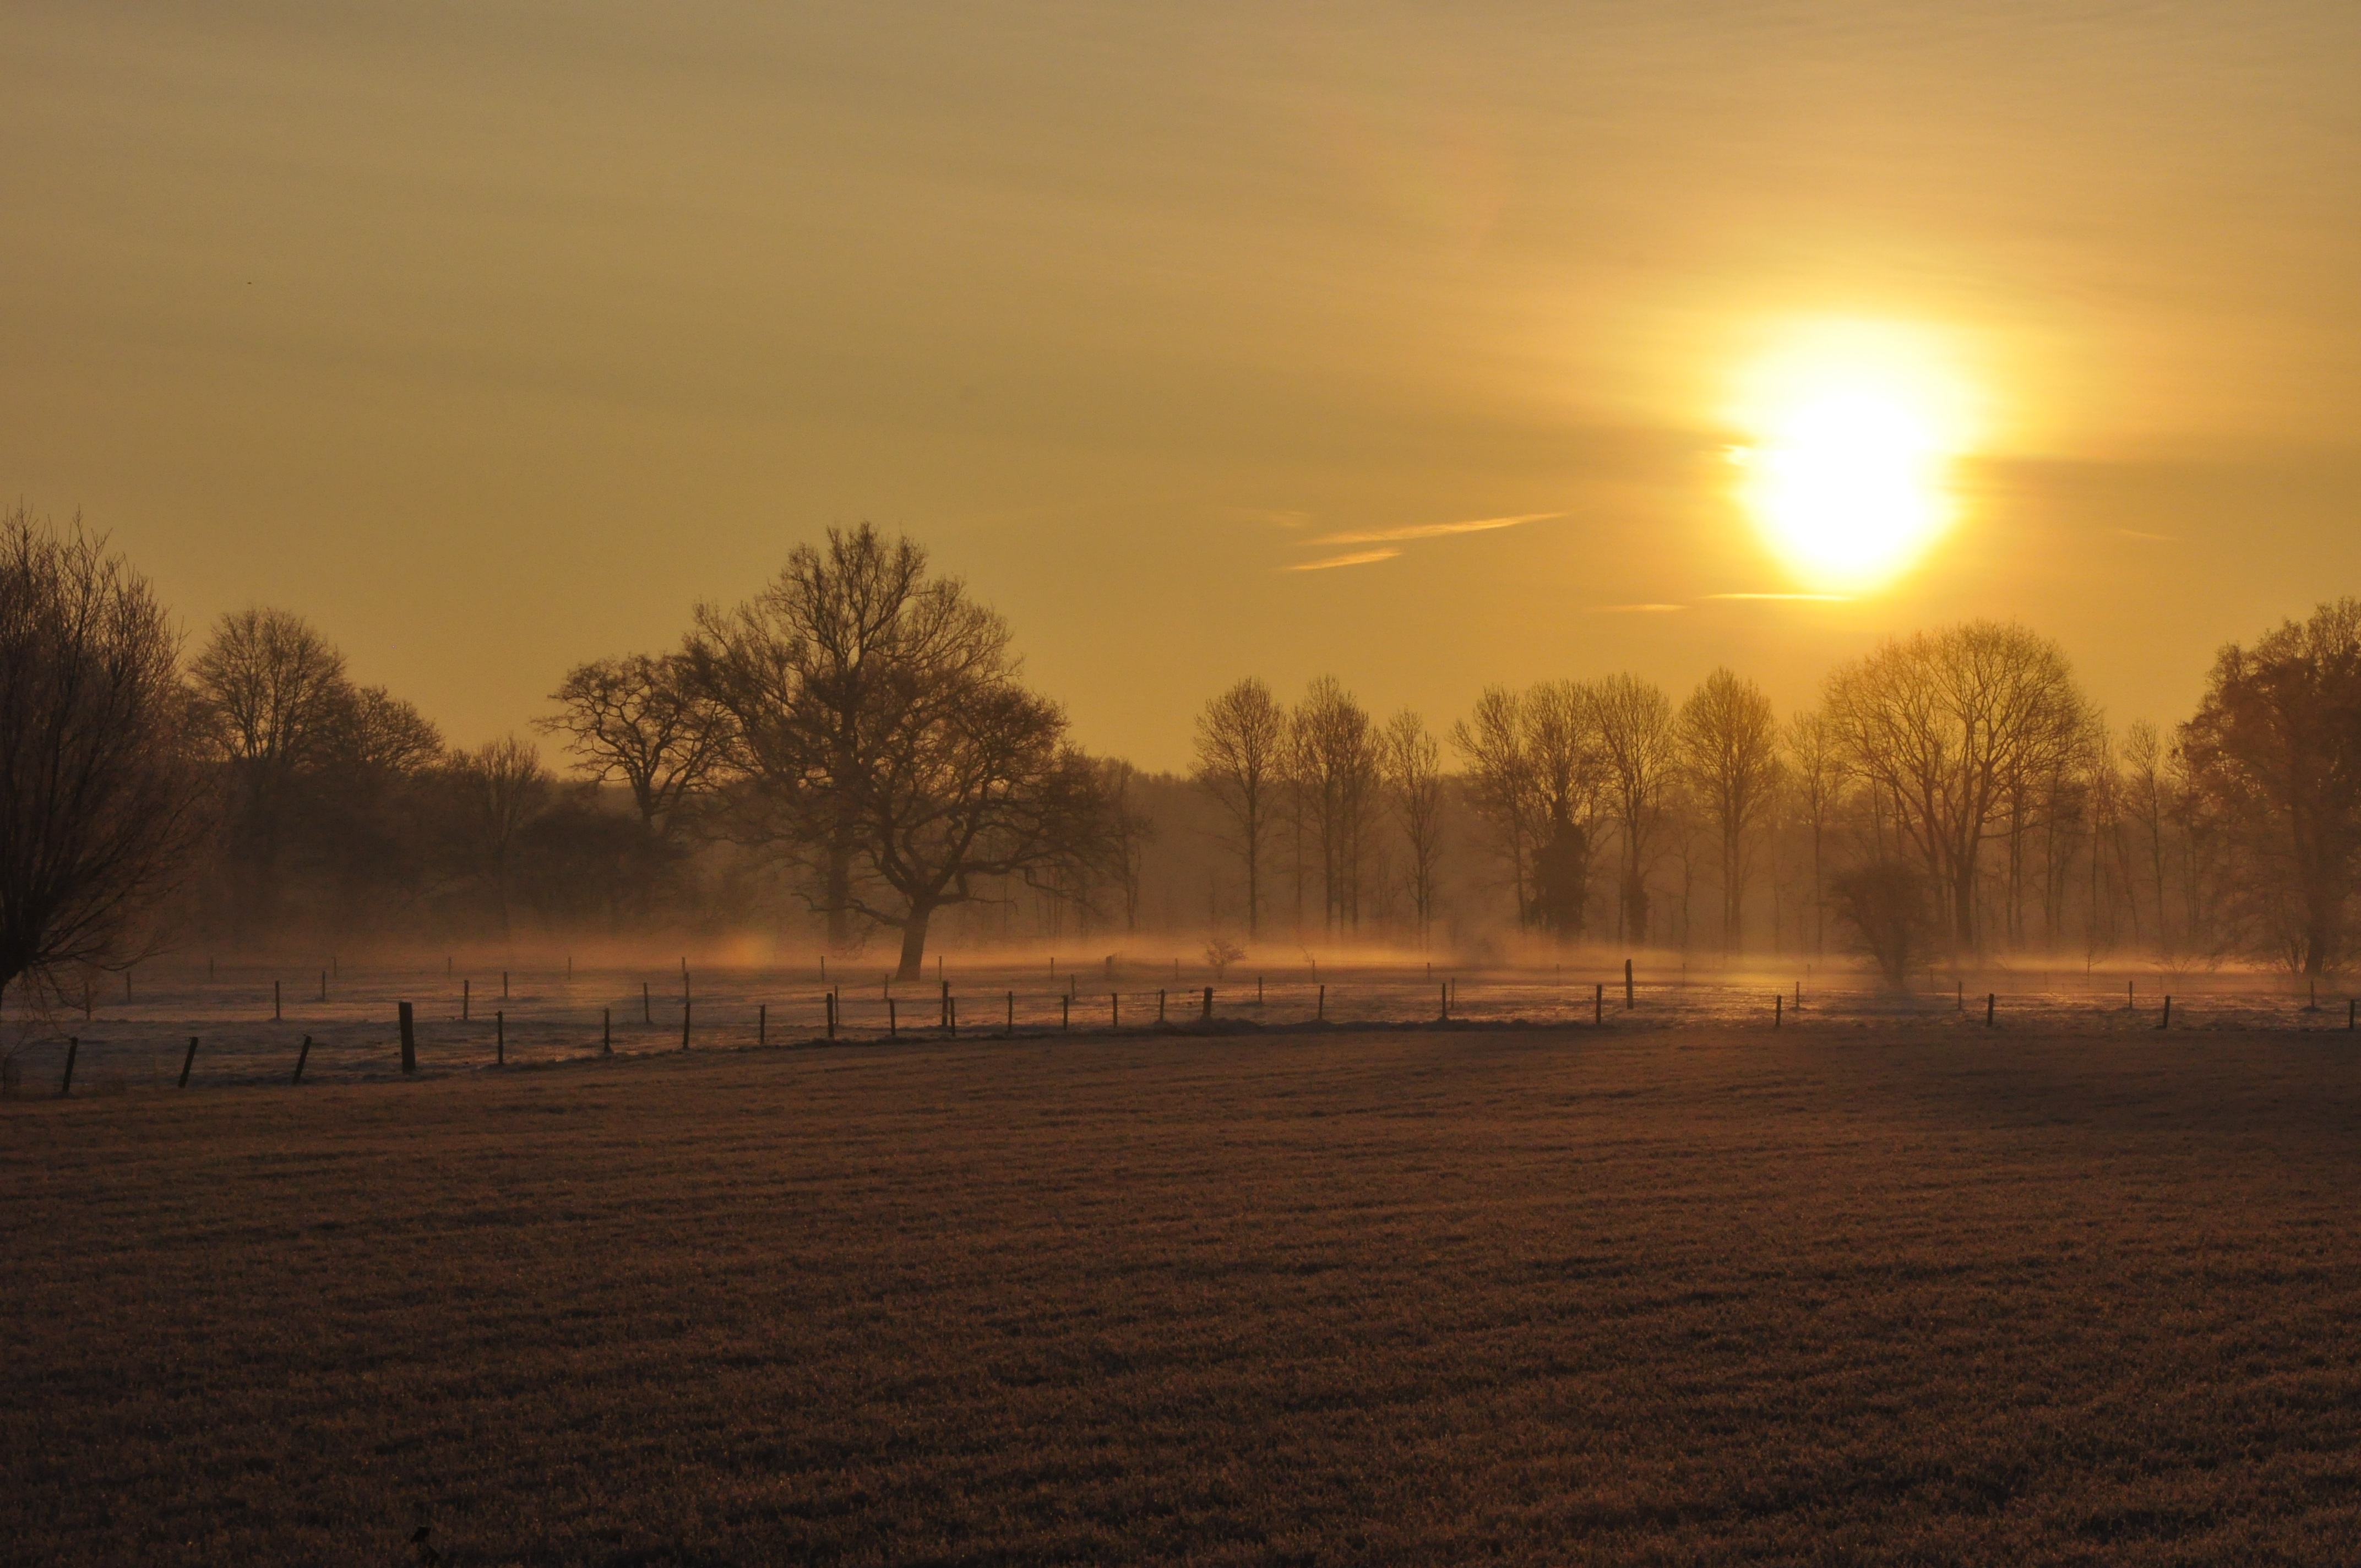
nature, horizon, winter, cloud, sun, sunrise, sunset, mist, field, sunlight, morning, dawn, atmosphere, dusk, evening, reflection, afterglow, sun almost set, atmospheric phenomenon